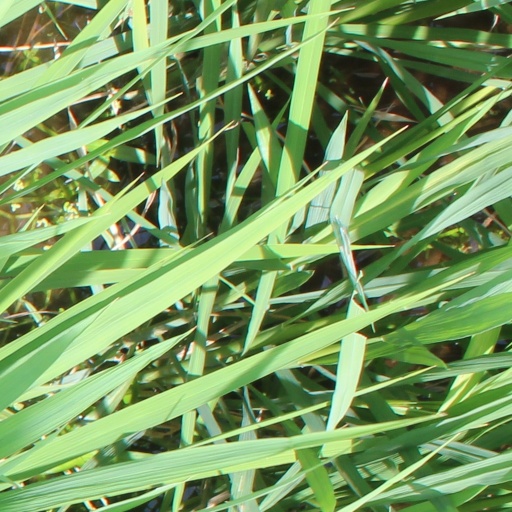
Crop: rice